Beit Ghazaleh

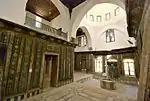
The grand qâ‘a of Beit Ghazaleh

The southwest corner of the courtyard, and the West wing, was completely rebuilt in 1737. It includes three key elements: a very large rectangular room with a fireplace, a large 'qâ‘a' and a hammam. The T-shaped 'qâ‘a' includes three "iwan-s" with wooden ceilings framing a "ataba" with a small octagonal basin in the centre, covered with a dome. The fourth facade of the "ataba" opens towards the central courtyard. Its interior decor includes stone tiles with geometric patterns and wooden panels painted with cups and fruit bouquets in vases.